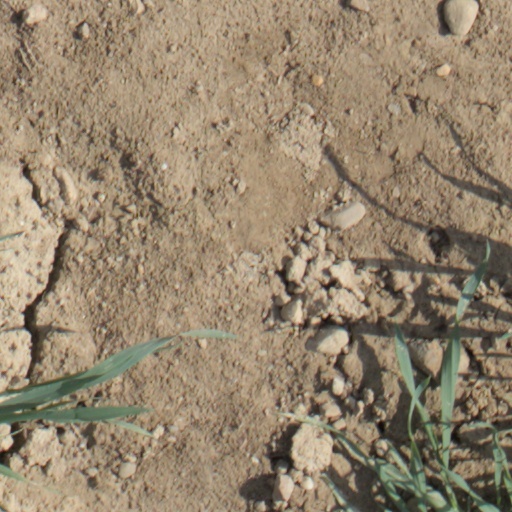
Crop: wheat